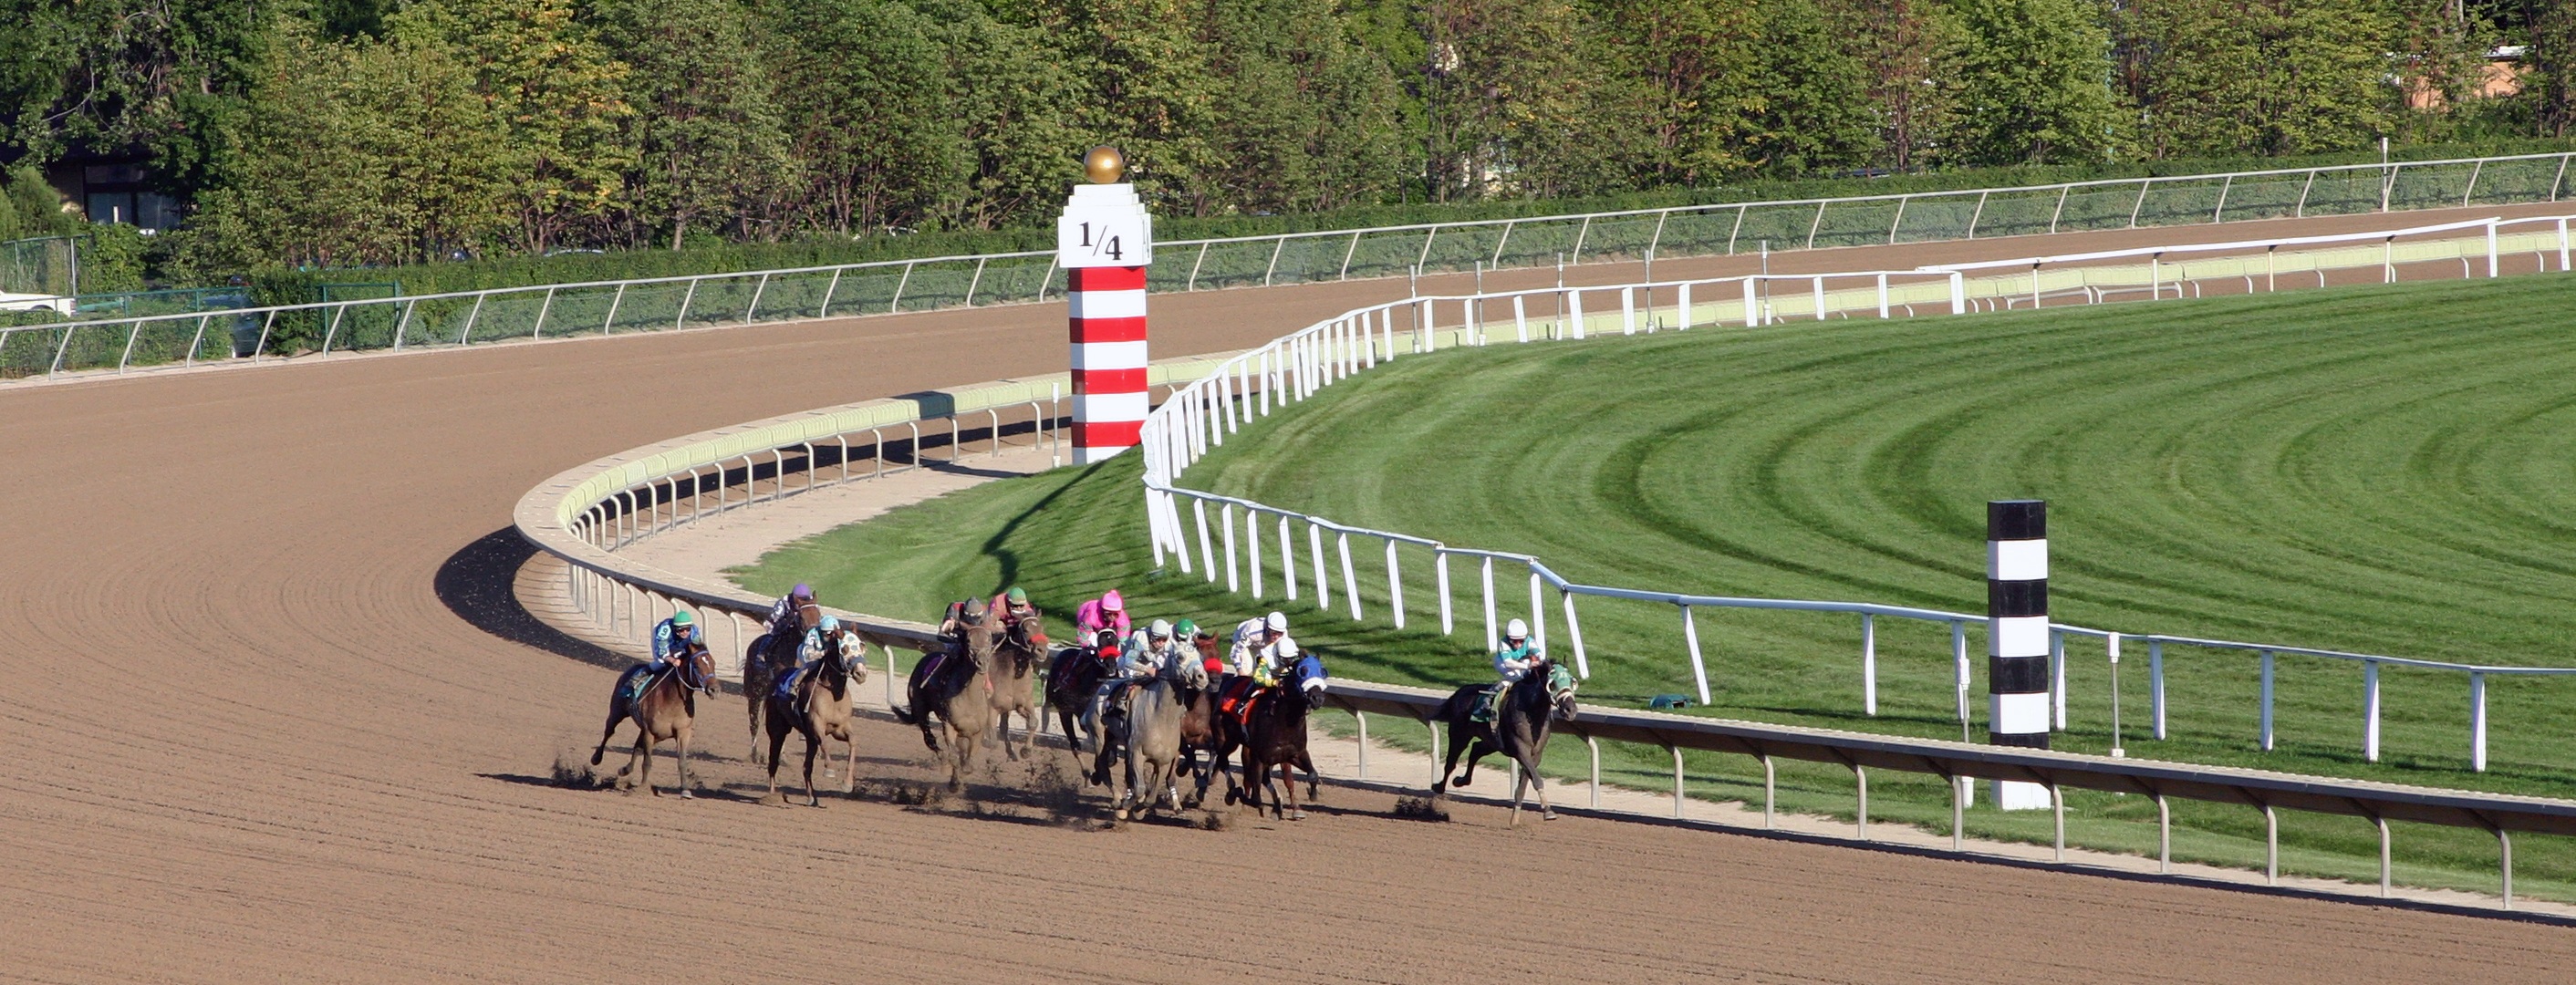
structure, track, farm, run, animal, bend, color, horse, mane, gamble, thoroughbred, united states, race, competition, sports, illinois, racing, turn, jockey, race track, winning, purebred, arabian, bet, horse racing, wager, arlington park, sport venue, cycle sport, animal sports, equestrian sport